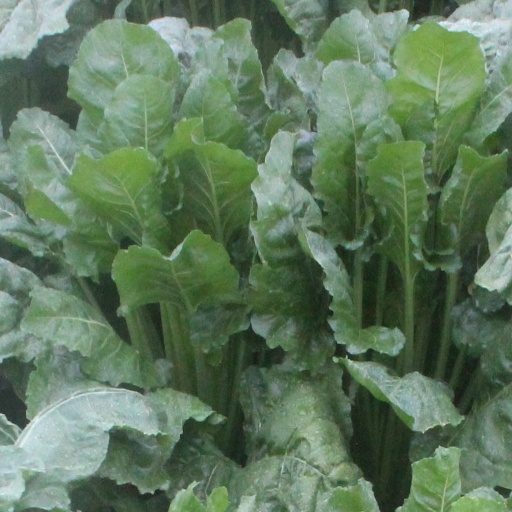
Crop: sugar beet